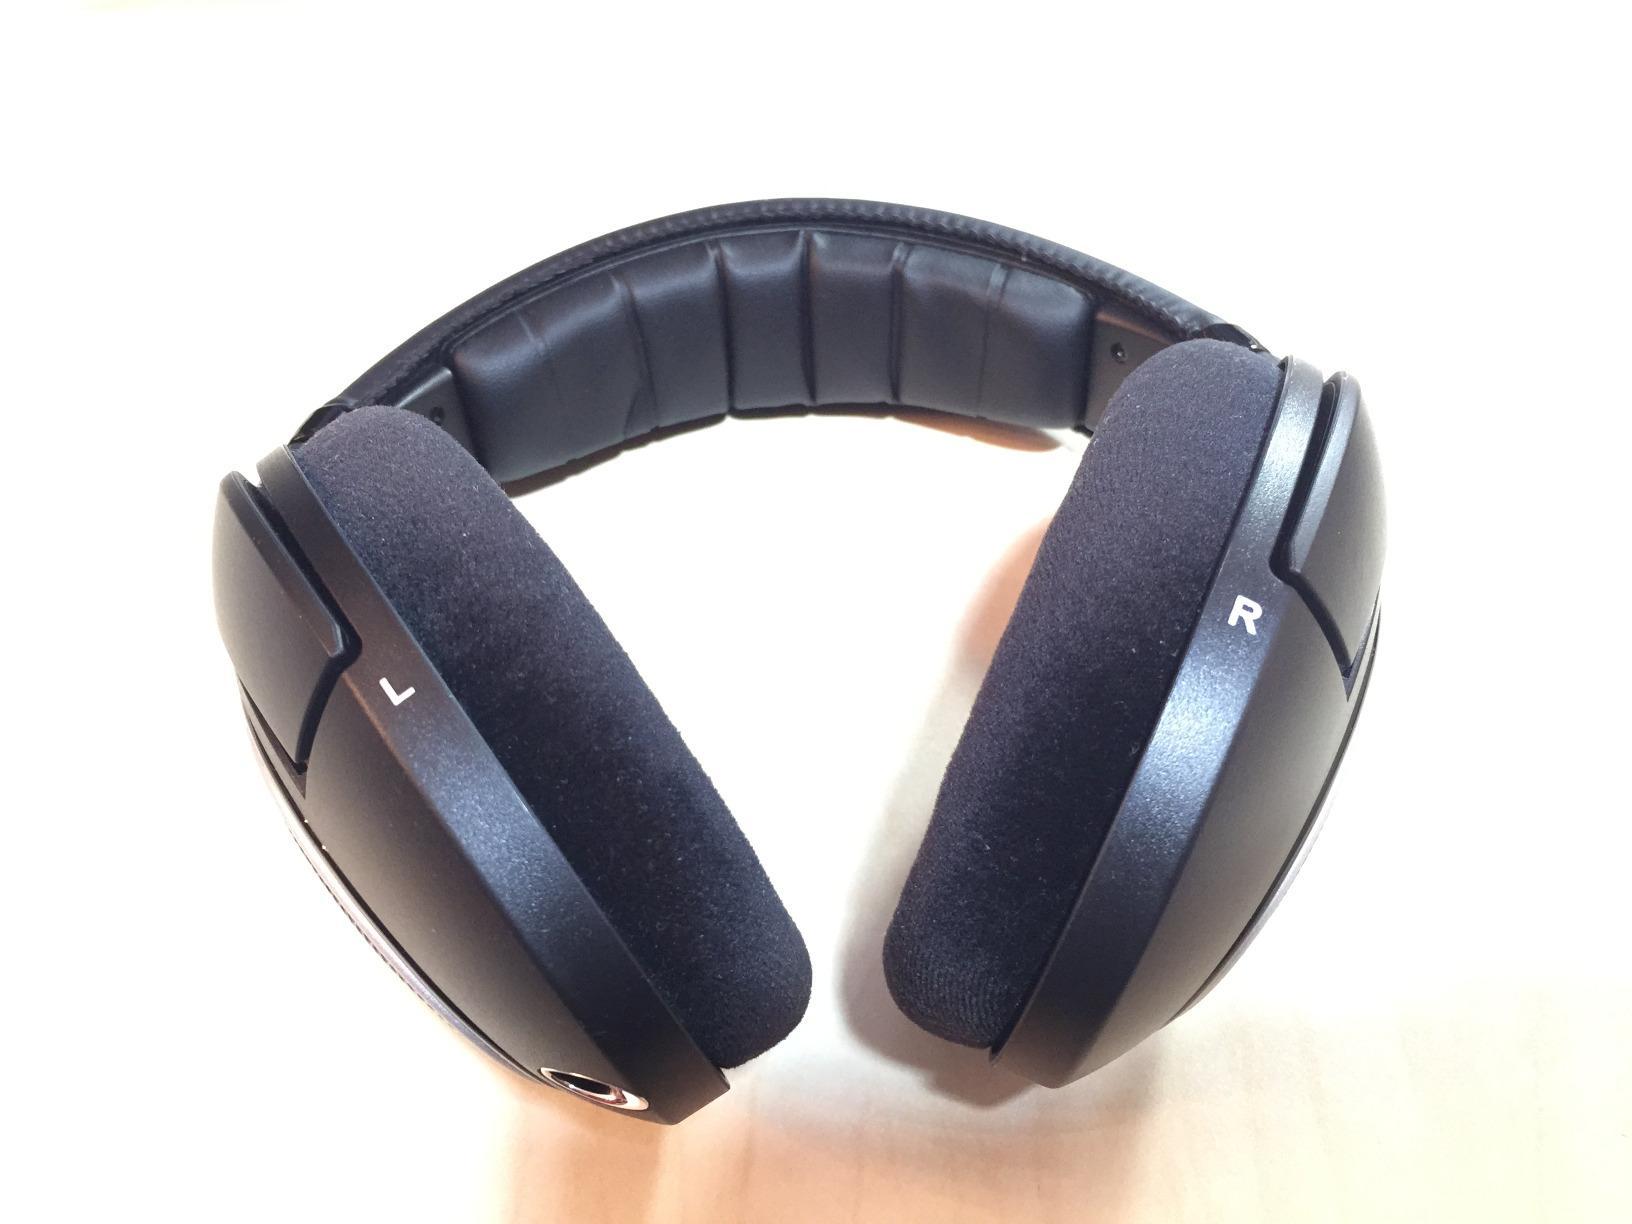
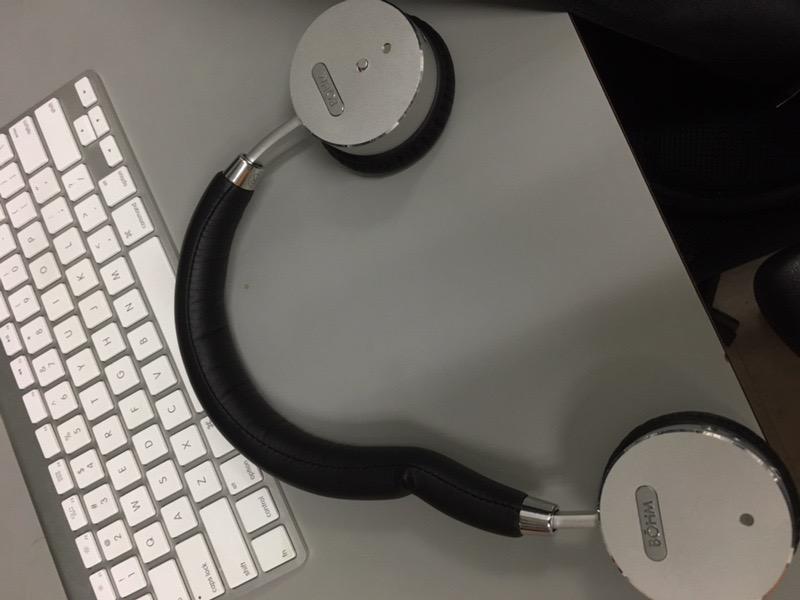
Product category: headphones
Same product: no